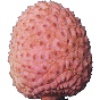
Label: lychee